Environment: real
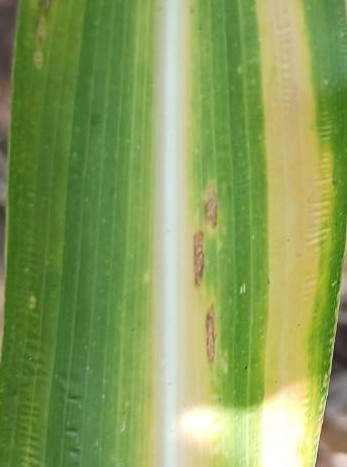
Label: nitrogen_deficiency